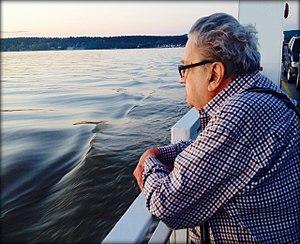
Luc Chicoine est un médecin canadien, pédiatre et professeur de pédiatrie.